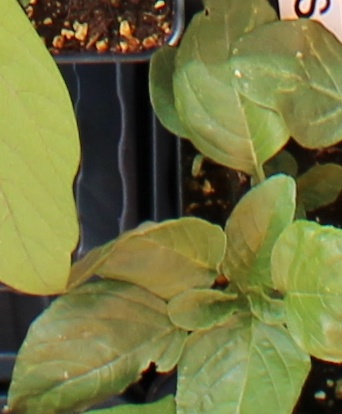
Label: Redroot Pigweed